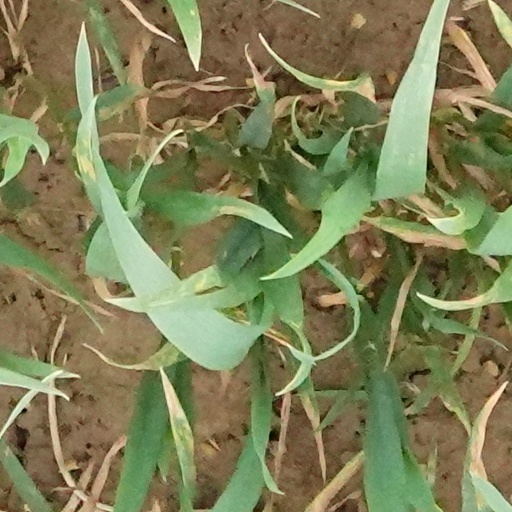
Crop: wheat